Judith Blegen & Frederica von Stade: Songs, Arias & Duets

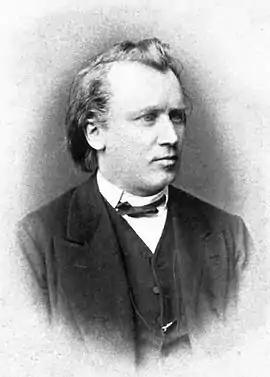
Johannes Brahms, "circa" 1872

George Jellinek reviewed the album on LP in "Stereo Review" in July 1975. The Chamber Music Society of Lincoln Center, he wrote, was usually inventive in the concerts that it mounted. Columbia's LP exemplified the kind of programme that the Society offered.